Vasile Voiculescu

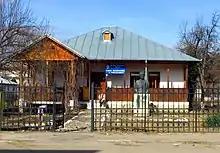
Vasile Voiculescu museum, Pârscov.

Vasile Voiculescu (27 November 1884 – 26 April 1963) was a Romanian poet, short-story writer, playwright, and physician who wrote under the literary pseudonym V. Voiculescu.